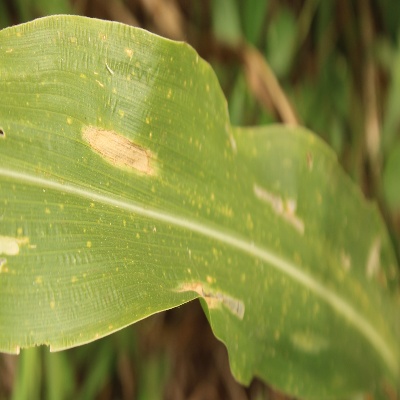
Crop: Maize
Condition: leaf spot